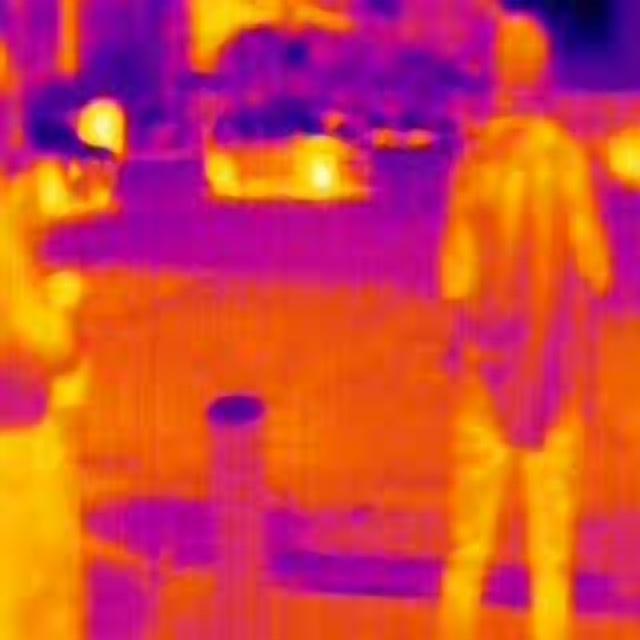
Detected objects:
label: person
label: person